Numismatic Circular

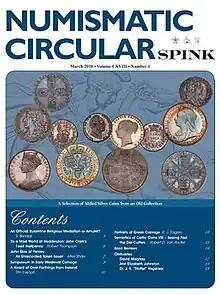
Cover of March 2010 issue

The Numismatic Circular was an international periodical published by coin dealers Spink from December 1892 until January 2014.